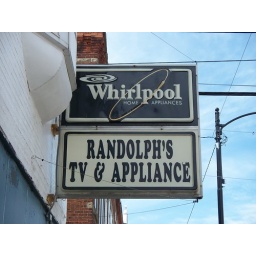
Plastic Whirlpool sign for Randolph's TV &amp;amp; Appliance in Gibsonburg, Ohio.